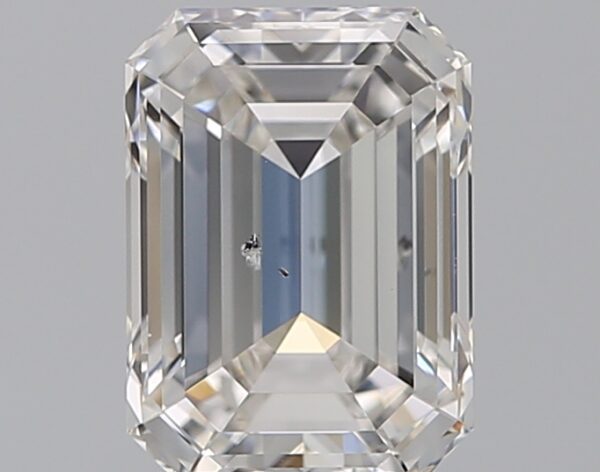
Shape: emerald
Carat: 1.5
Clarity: SI1
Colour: F
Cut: EX
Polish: EX
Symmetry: EX
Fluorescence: N
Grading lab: GIA
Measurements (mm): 7.69 x 5.56 x 3.66